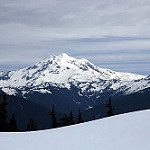
Label: glacier